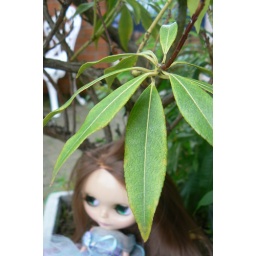
luna rose in a plant pot